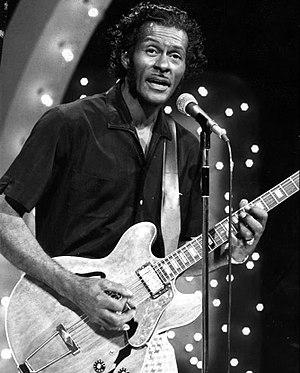
Saint-Louis est une ville indépendante du Missouri, deuxième plus grande ville de cet État américain du Midwest après Kansas City, et un important port sur le Mississippi. Elle est située à la limite orientale de l'État, à 418 km au sud-sud-ouest de Chicago.
The Midnight Special est une émission de variétés américaine diffusée sur la chaîne NBC de 1973 à 1981.
Charles Berry, dit Chuck Berry, né à Saint-Louis le 18 octobre 1926 et mort le 18 mars 2017 à Wentzville, comté de Saint Charles, est un guitariste, chanteur et auteur-compositeur américain. Il est l'un des pionniers du rock 'n' roll.
Bio est un album du guitariste, chanteur et auteur-compositeur américain Chuck Berry sorti en août 1973 chez Chess Records.